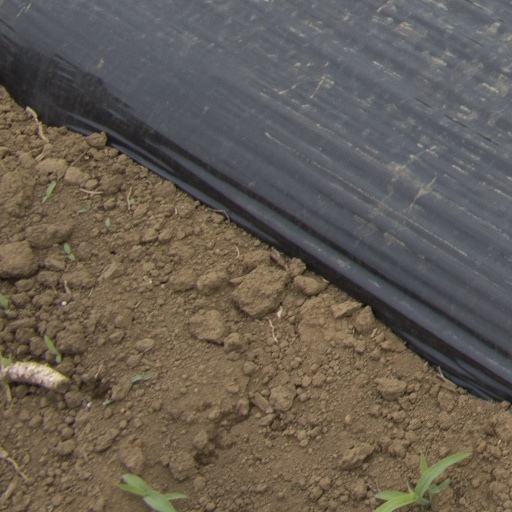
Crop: Jerusalem artichoke